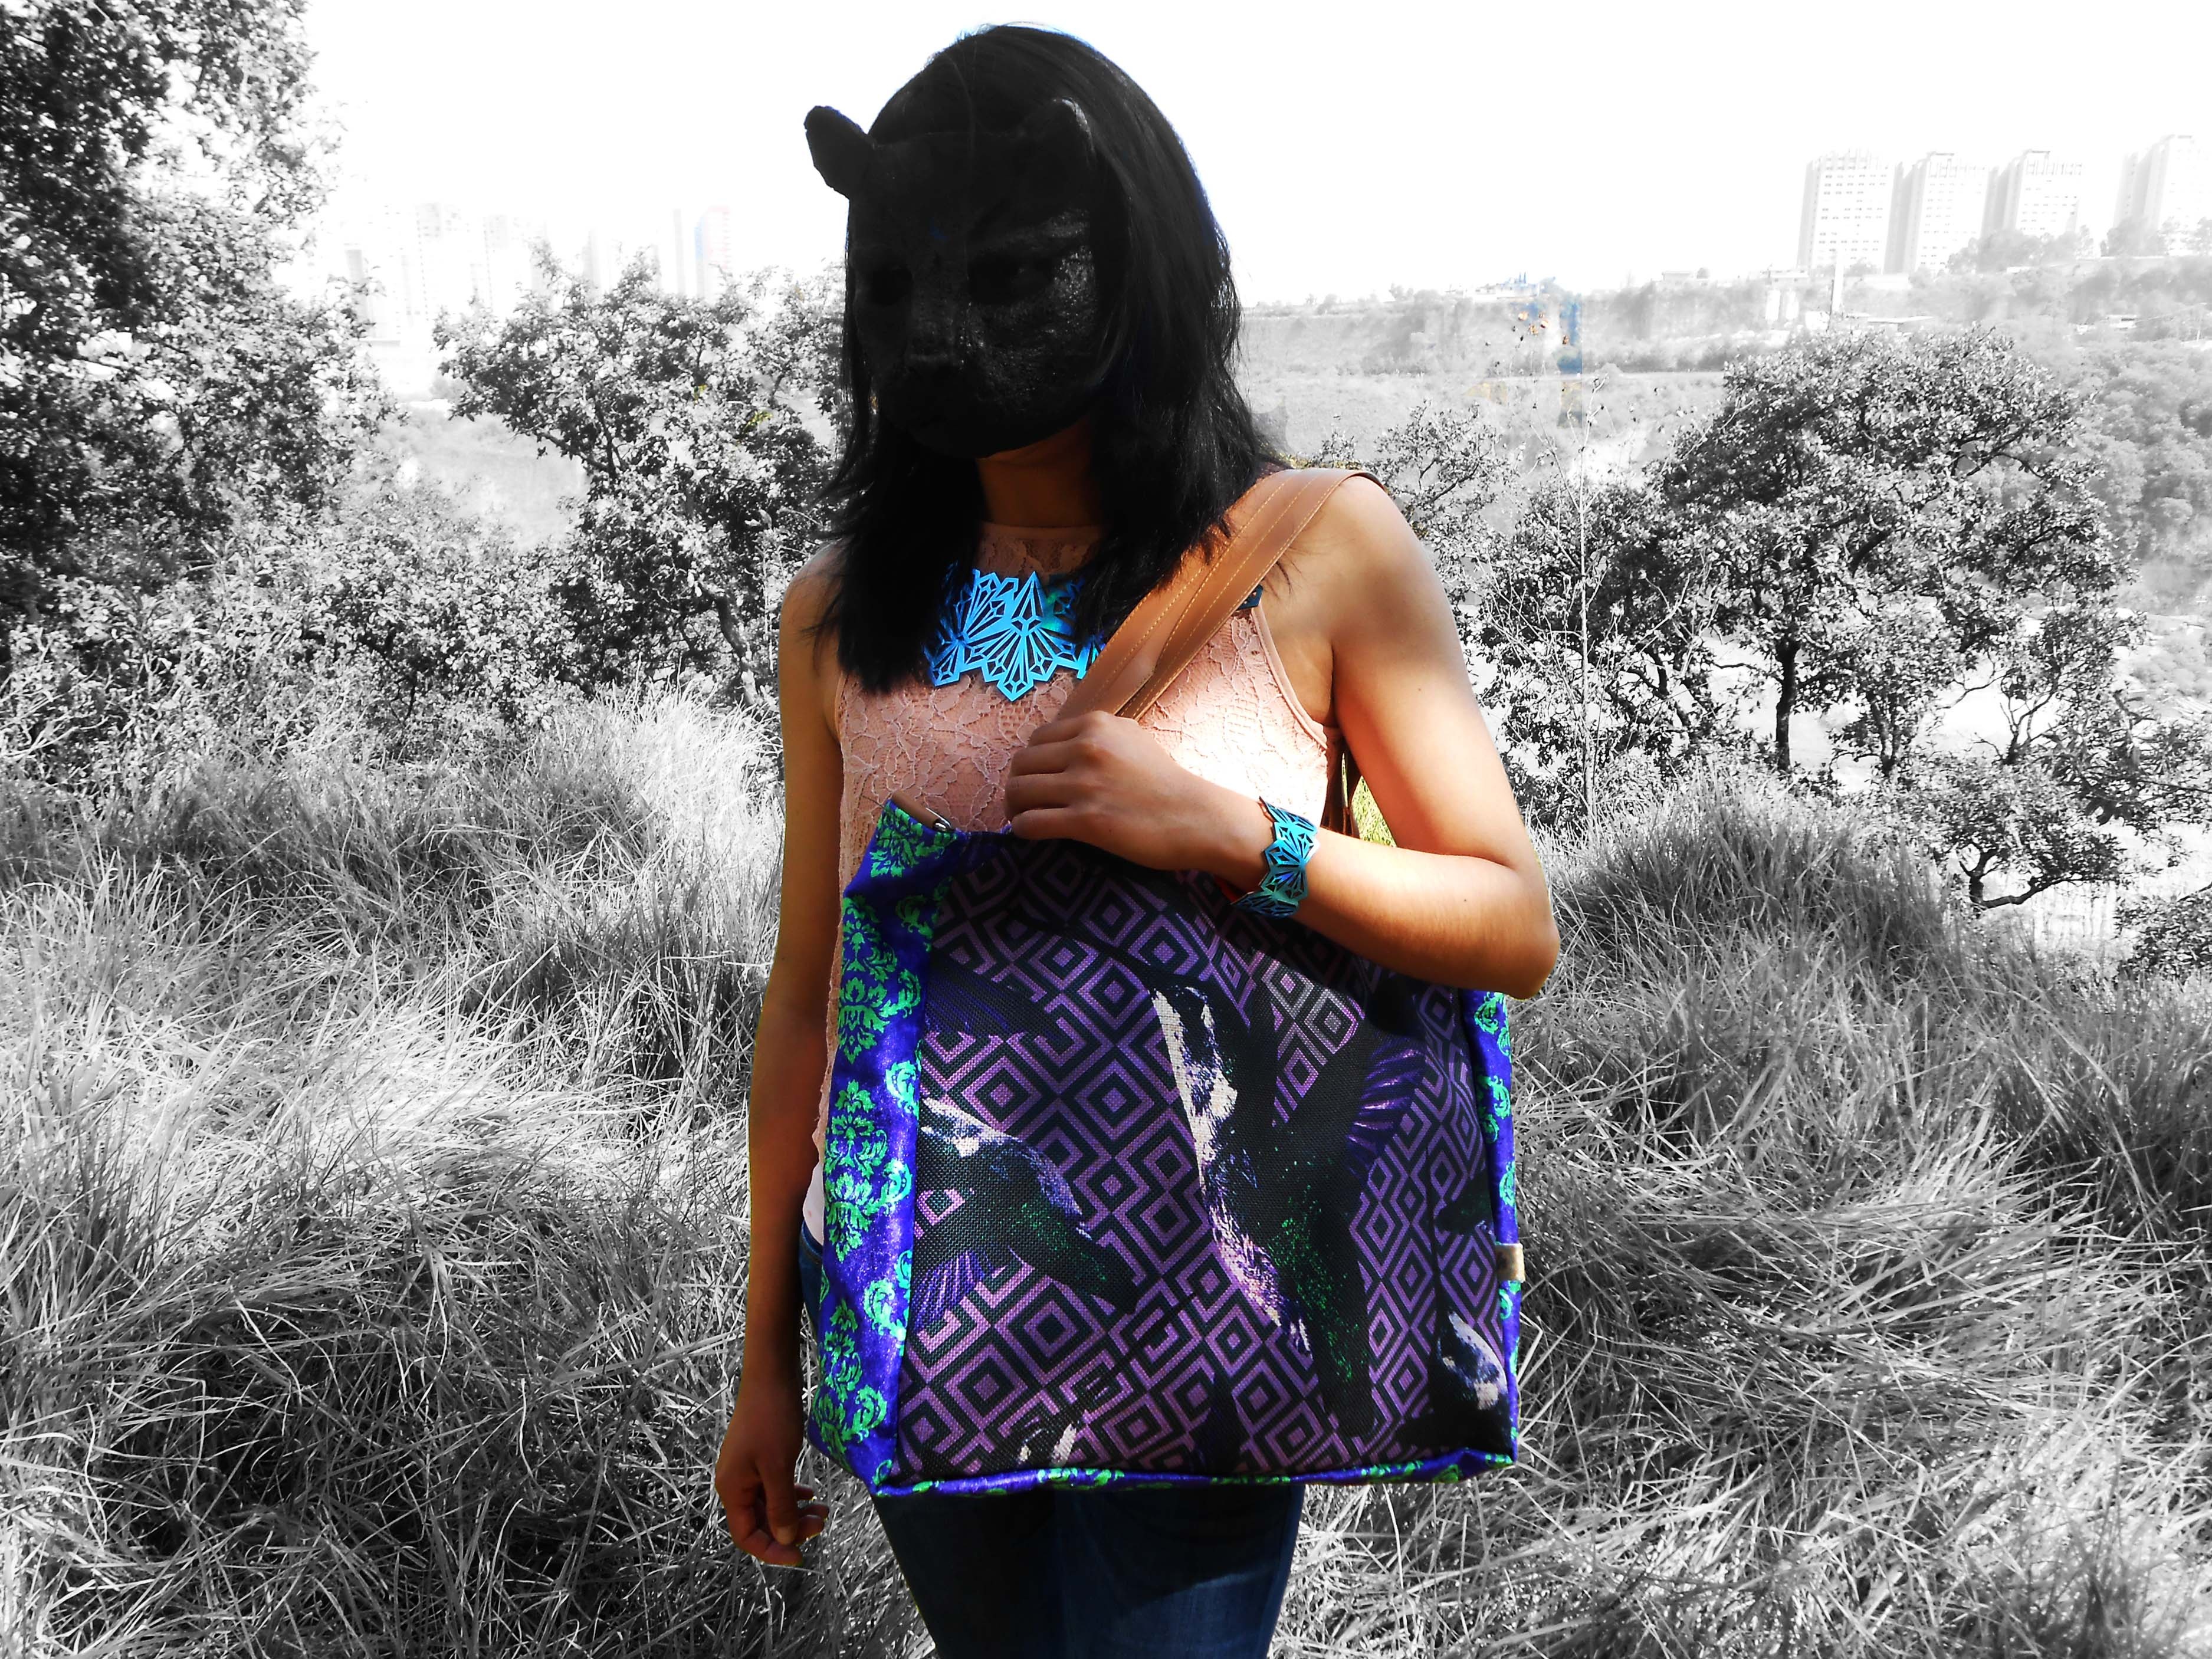
person, girl, photography, wild, model, spring, bag, fashion, lady, season, dress, women, photograph, beauty, image, photo shoot